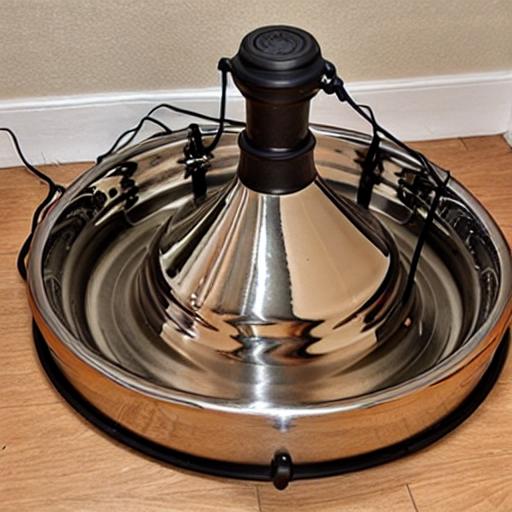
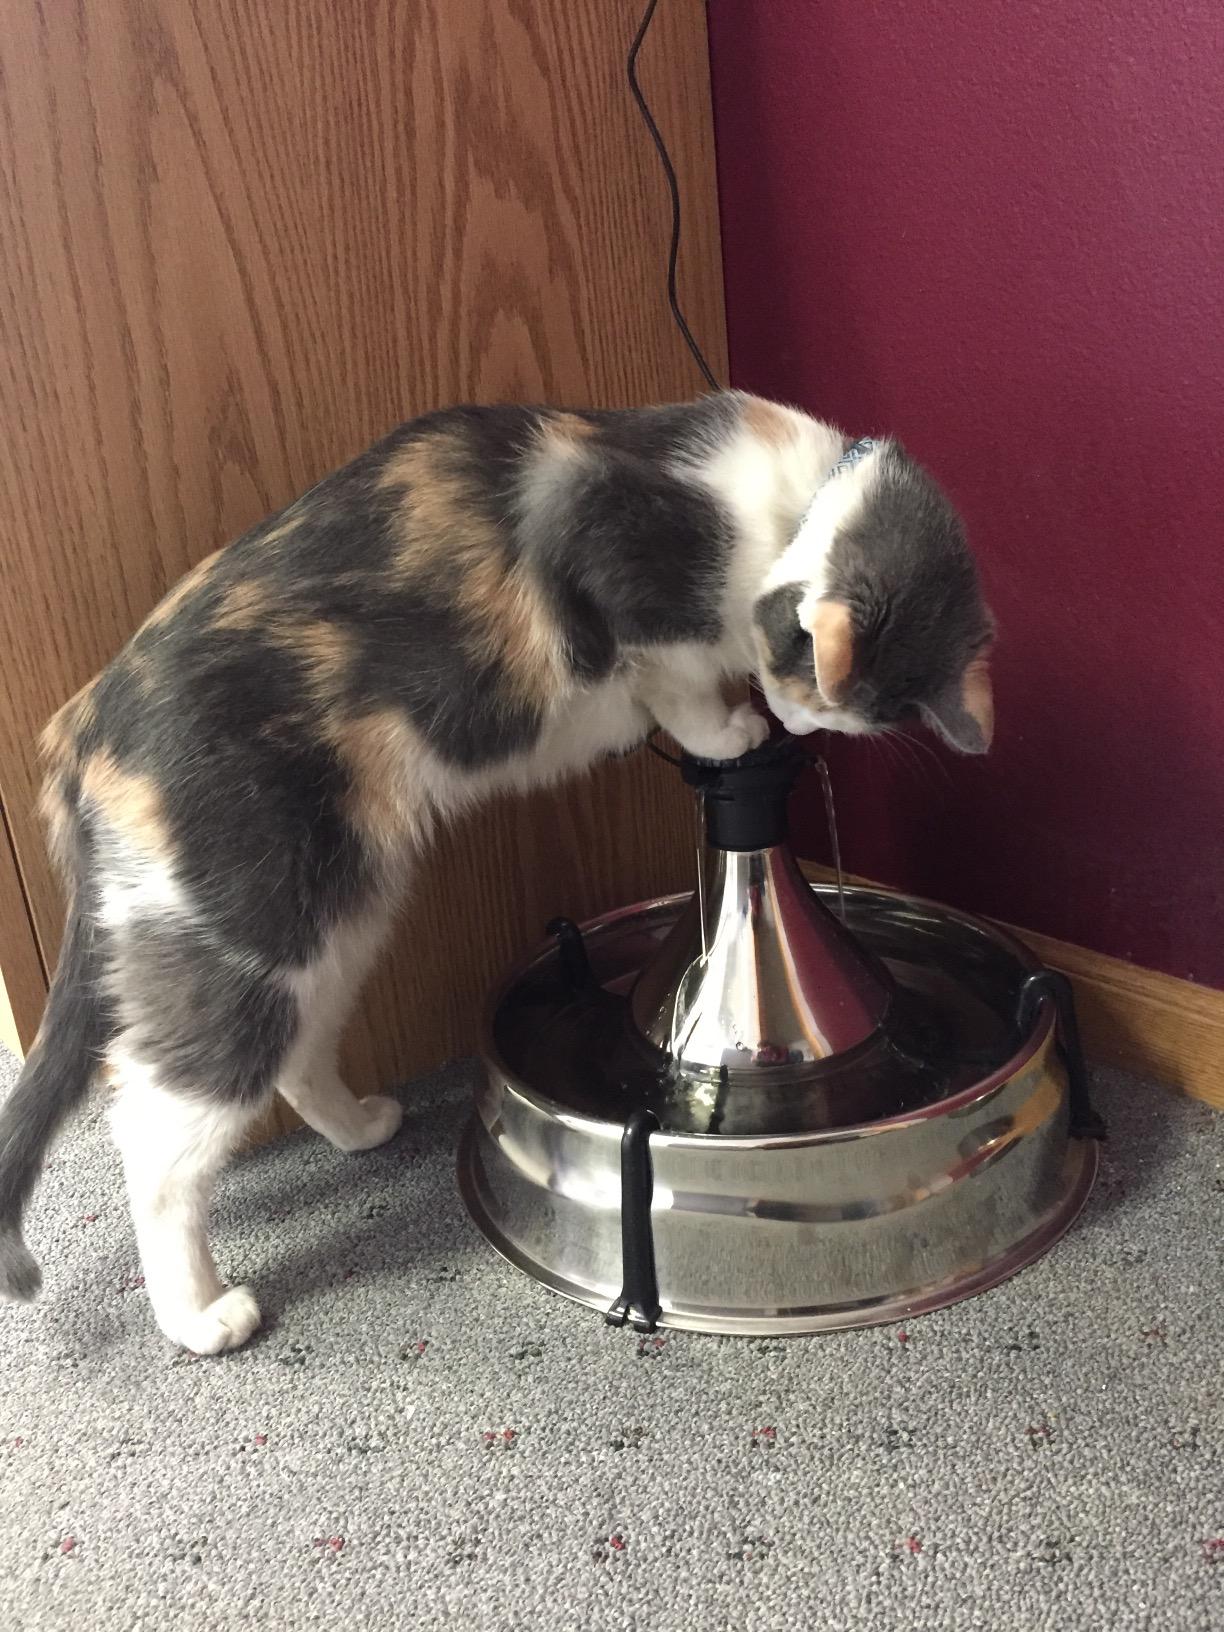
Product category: items_bowl
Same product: no